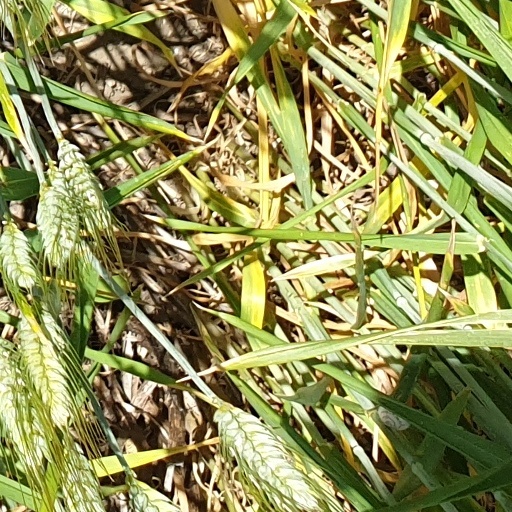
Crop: wheat